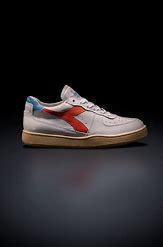
Brand: Diadora
Model: 100